Brygos Painter

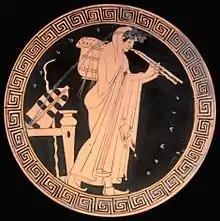
Aulos player, tondo of a red-figure kylix, c. 490 BCE. Paris, Louvre.

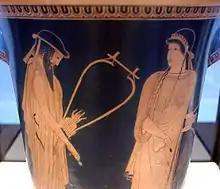
Alcaeus and Sappho, Side A of an Attic red-figure calathus, ca. 470 BC. From Akragas, Staatliche Antikensammlungen

In the 19th century CE, a magnificent red-figure kylix bearing the Brygos signature and painted in the style of the artist now known as the Brygos Painter was discovered in a 5th-century BCE tomb in Capua, leading John Beazley to dub the tomb (Tomb II) the “Brygos Tomb." A fragment of a plate depicting a reveler, painted by the Brygos Painter, was found on the Athenian Acropolis. Its burned exterior and excavation alongside remnants of marble architecture indicate it was part of the debris from the Persian destruction of the site, giving it a terminus ante quem of 480 BCE. Otherwise, the majority of vases attributed to the painter have emerged on the international art market without archaeological context.